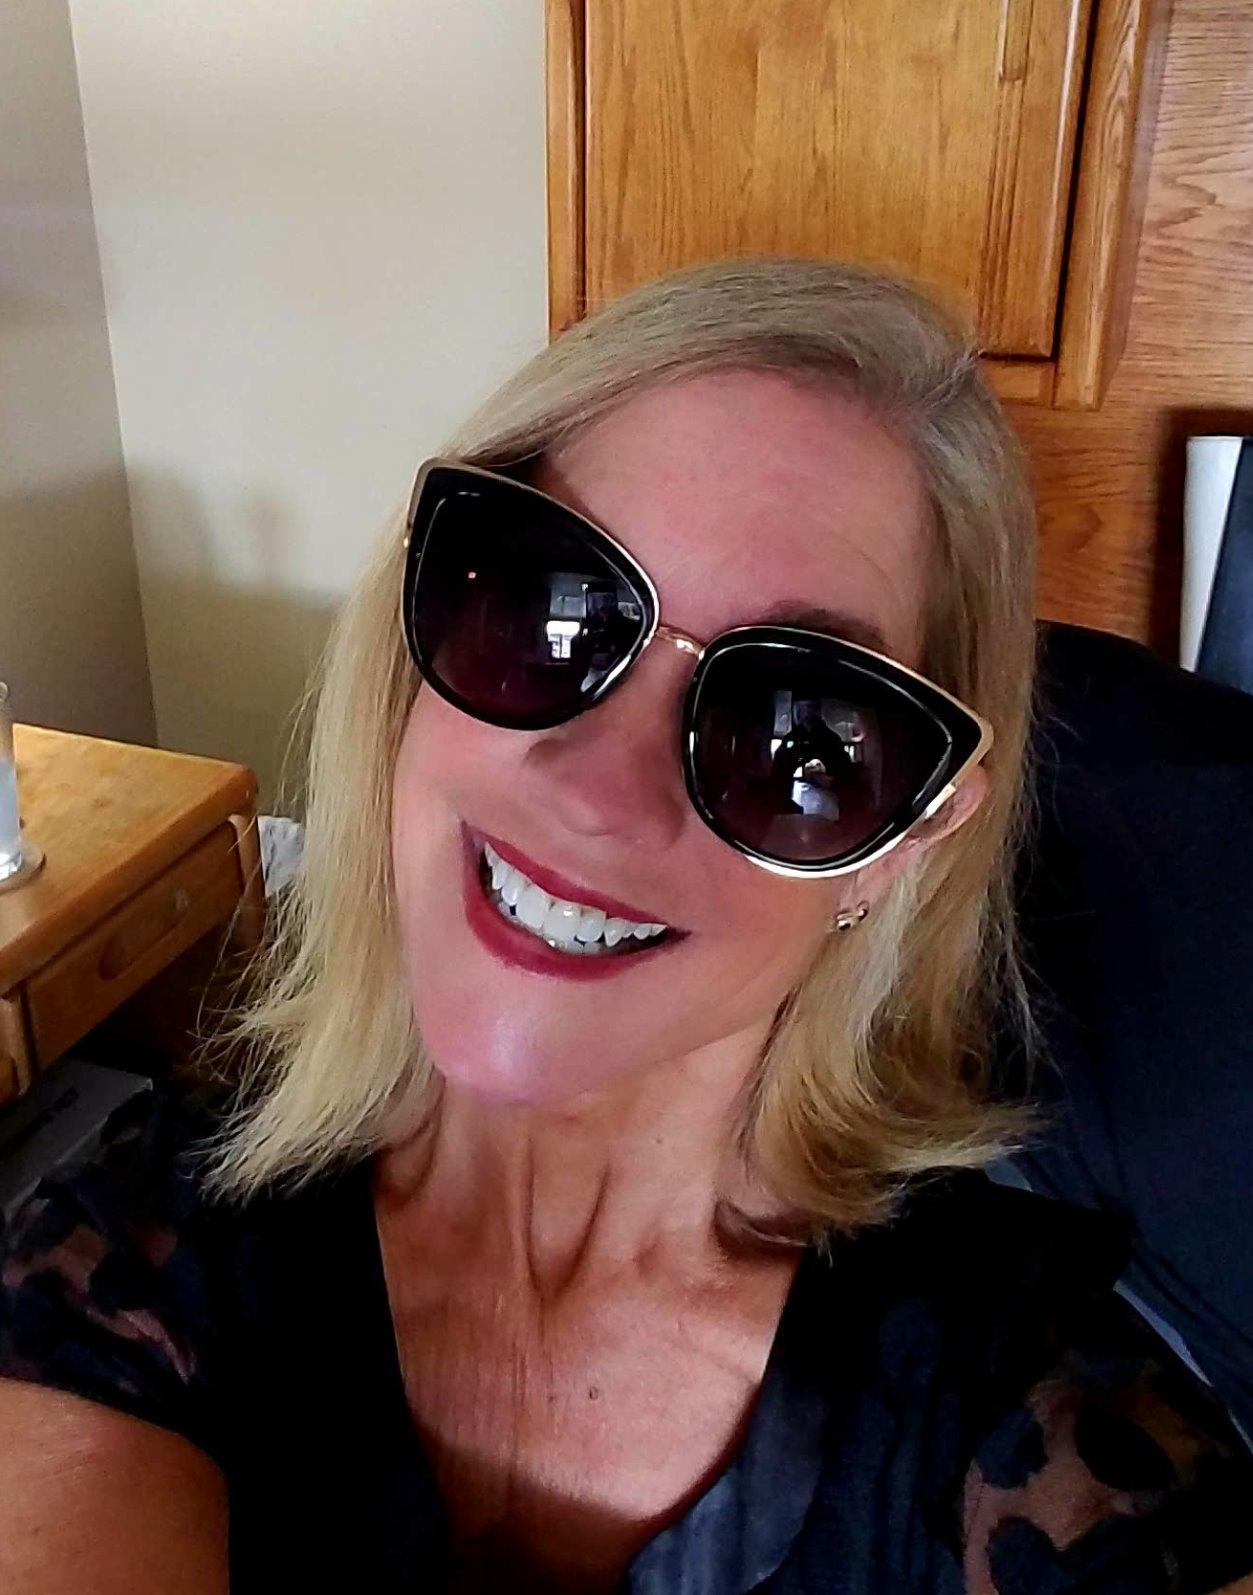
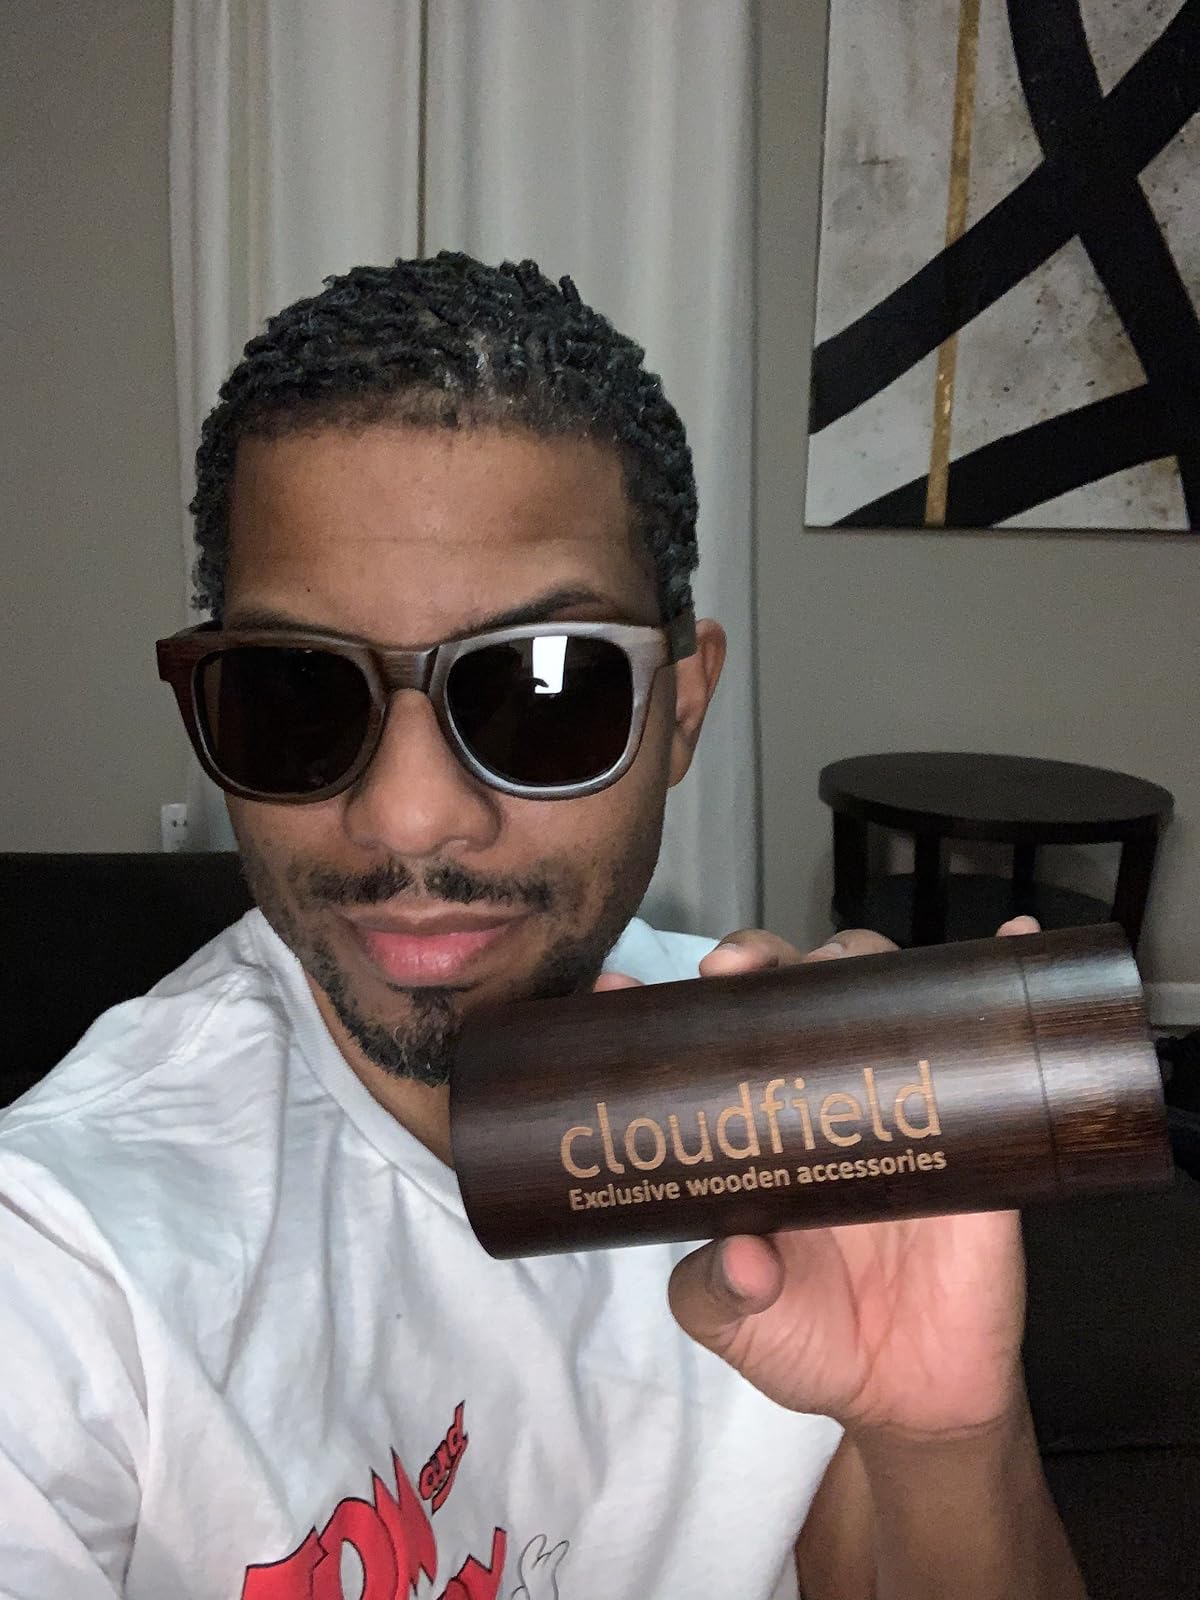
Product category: accessories_sunglasses
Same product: no